Stade de la Mosson

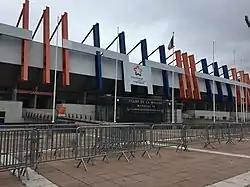
The Stade de la Mosson from the outside

The Stade de la Mosson is a football stadium in Montpellier, France. It is the home of Ligue 1 club Montpellier HSC, and has a capacity of 32,900. Formerly a 16,000-seater stadium, it was entirely rebuilt in 1998 to host 6 games of the 1998 FIFA World Cup. It was also used as a venue for group stage matches in the 2007 Rugby World Cup, and was one of nine venues used in the 2019 FIFA Women's World Cup.